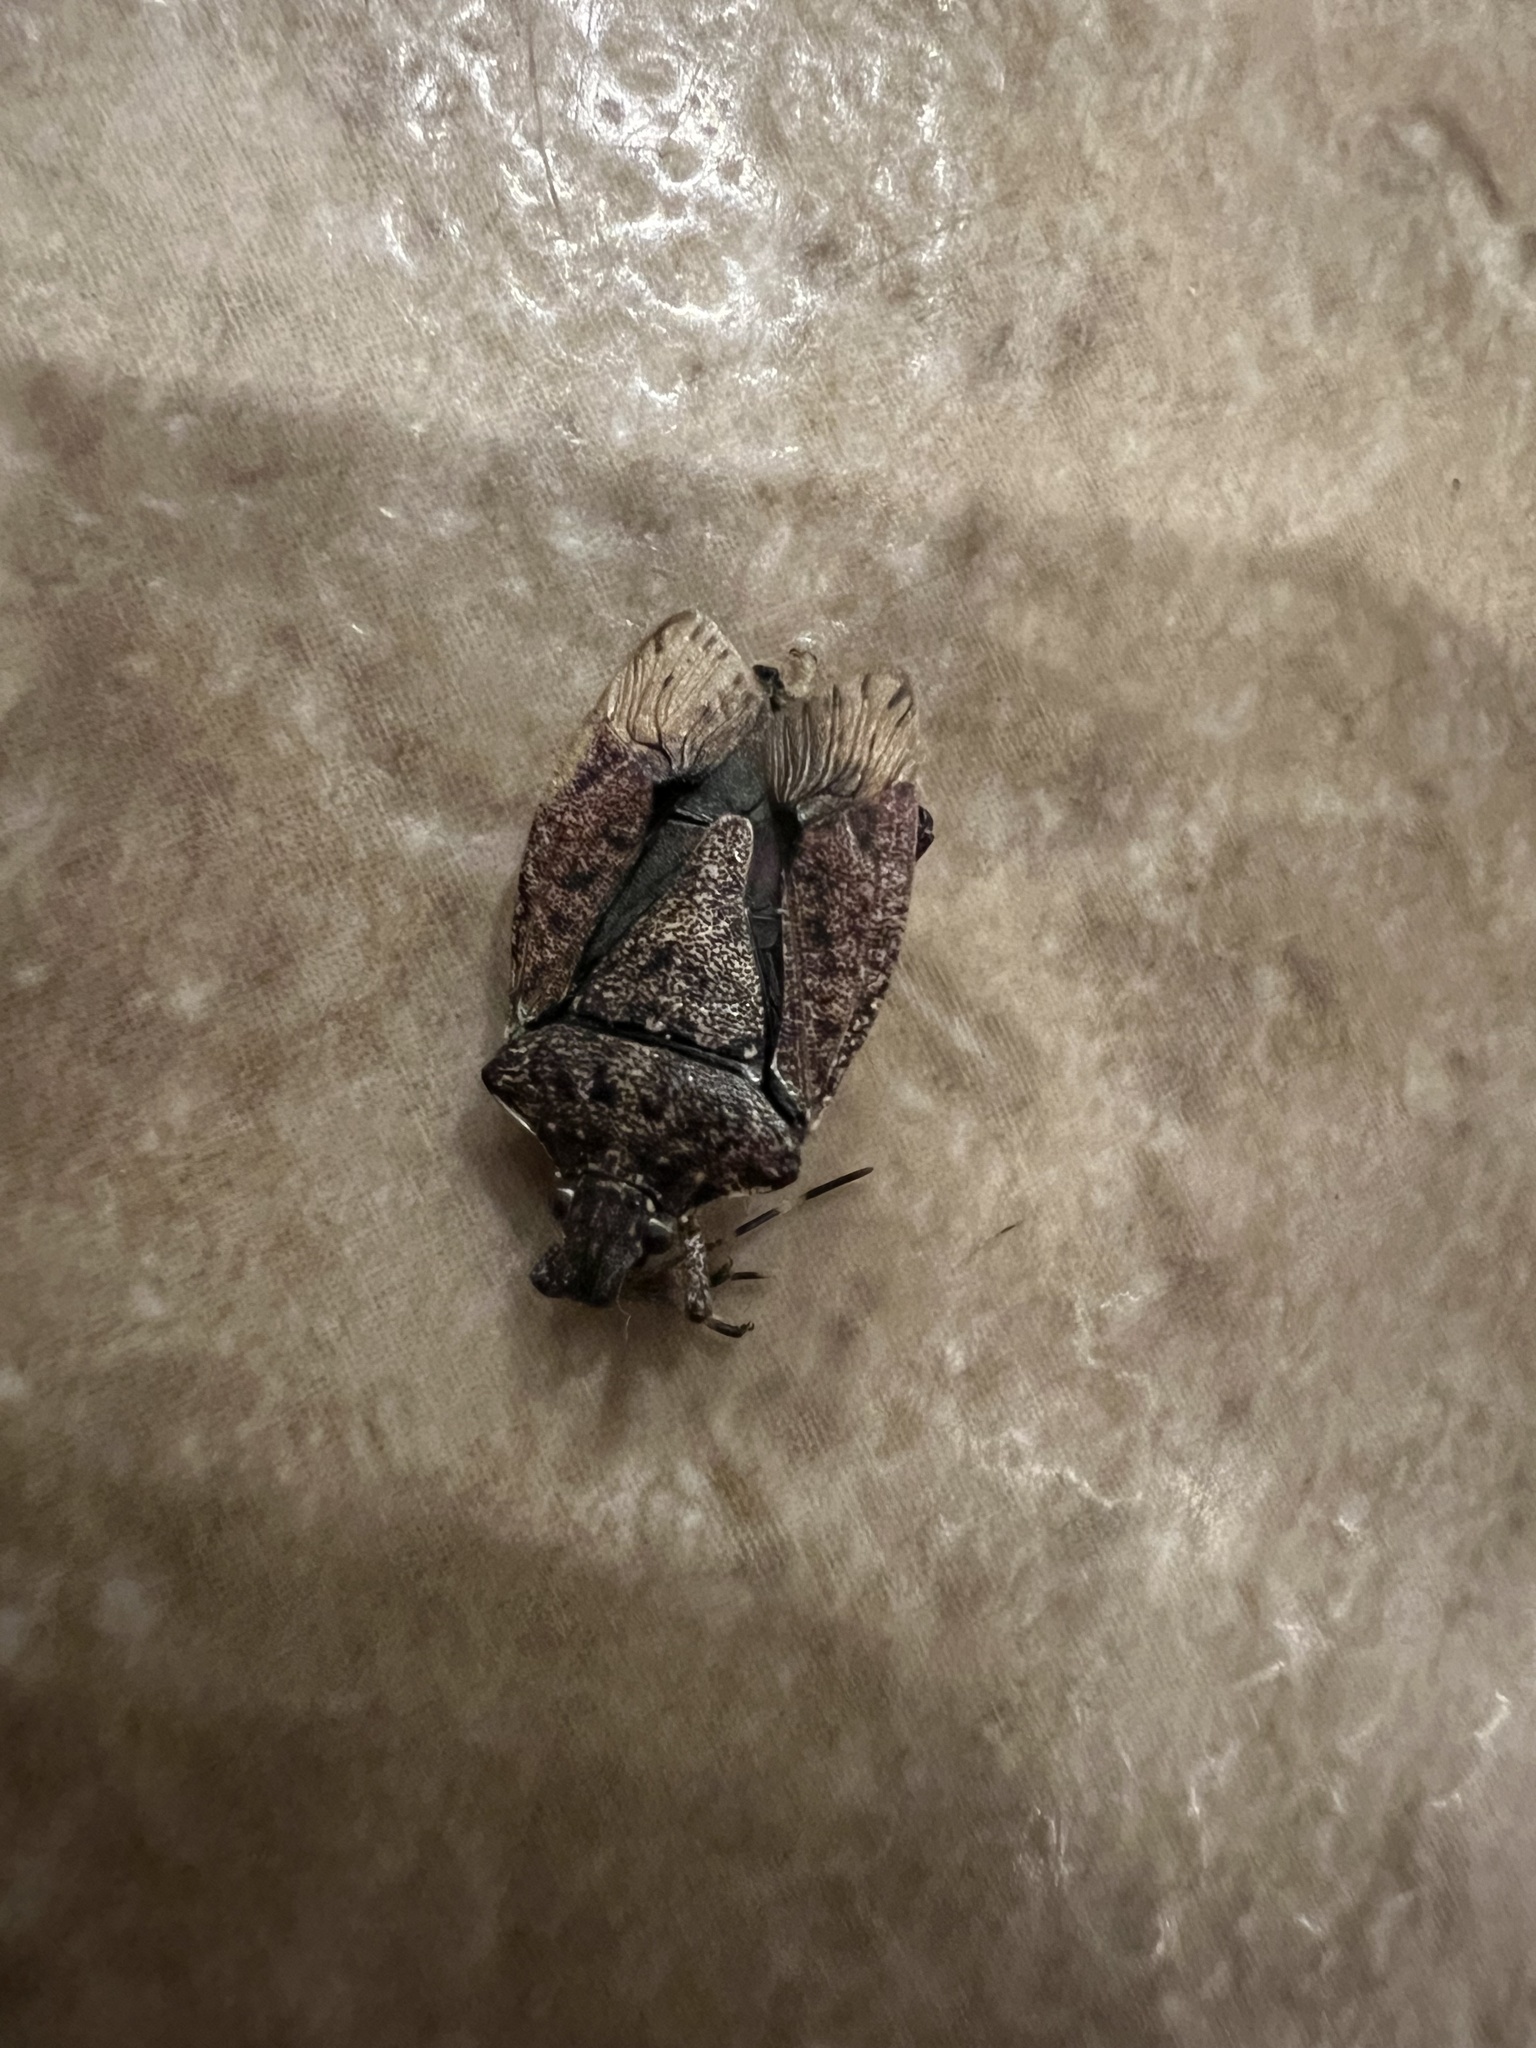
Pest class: stink_bug